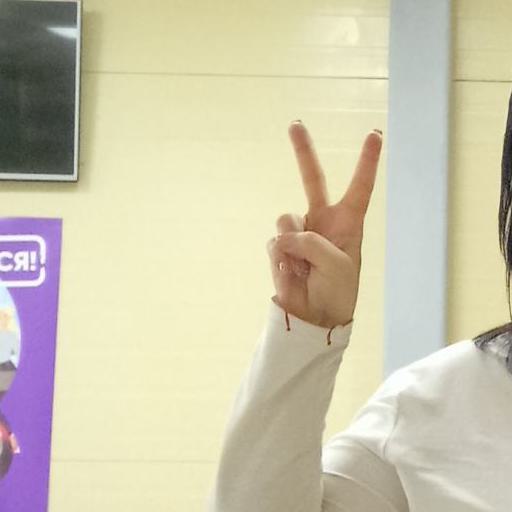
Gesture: peace